Mercy (TV series)

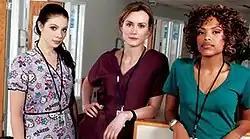
(From left to right) Michelle Trachtenberg as Chloe, Taylor Schilling as Veronica, and Jaime Lee Kirchner as Sonia

NBC producer Jim Bigwood selected the warehouse at 10 Enterprise Avenue in Secaucus, New Jersey as the filming location for the series. The show occasionally also filmed inside a private residence in Weehawken, New Jersey. The production left New Jersey for New York in 2010, however, when New Jersey Governor Chris Christie suspended the tax credits for film and television production for the fiscal year 2011 to close budget gaps.